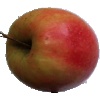
Label: apple_pink_lady